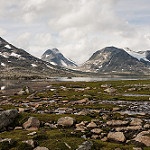
Scene: Outdoor